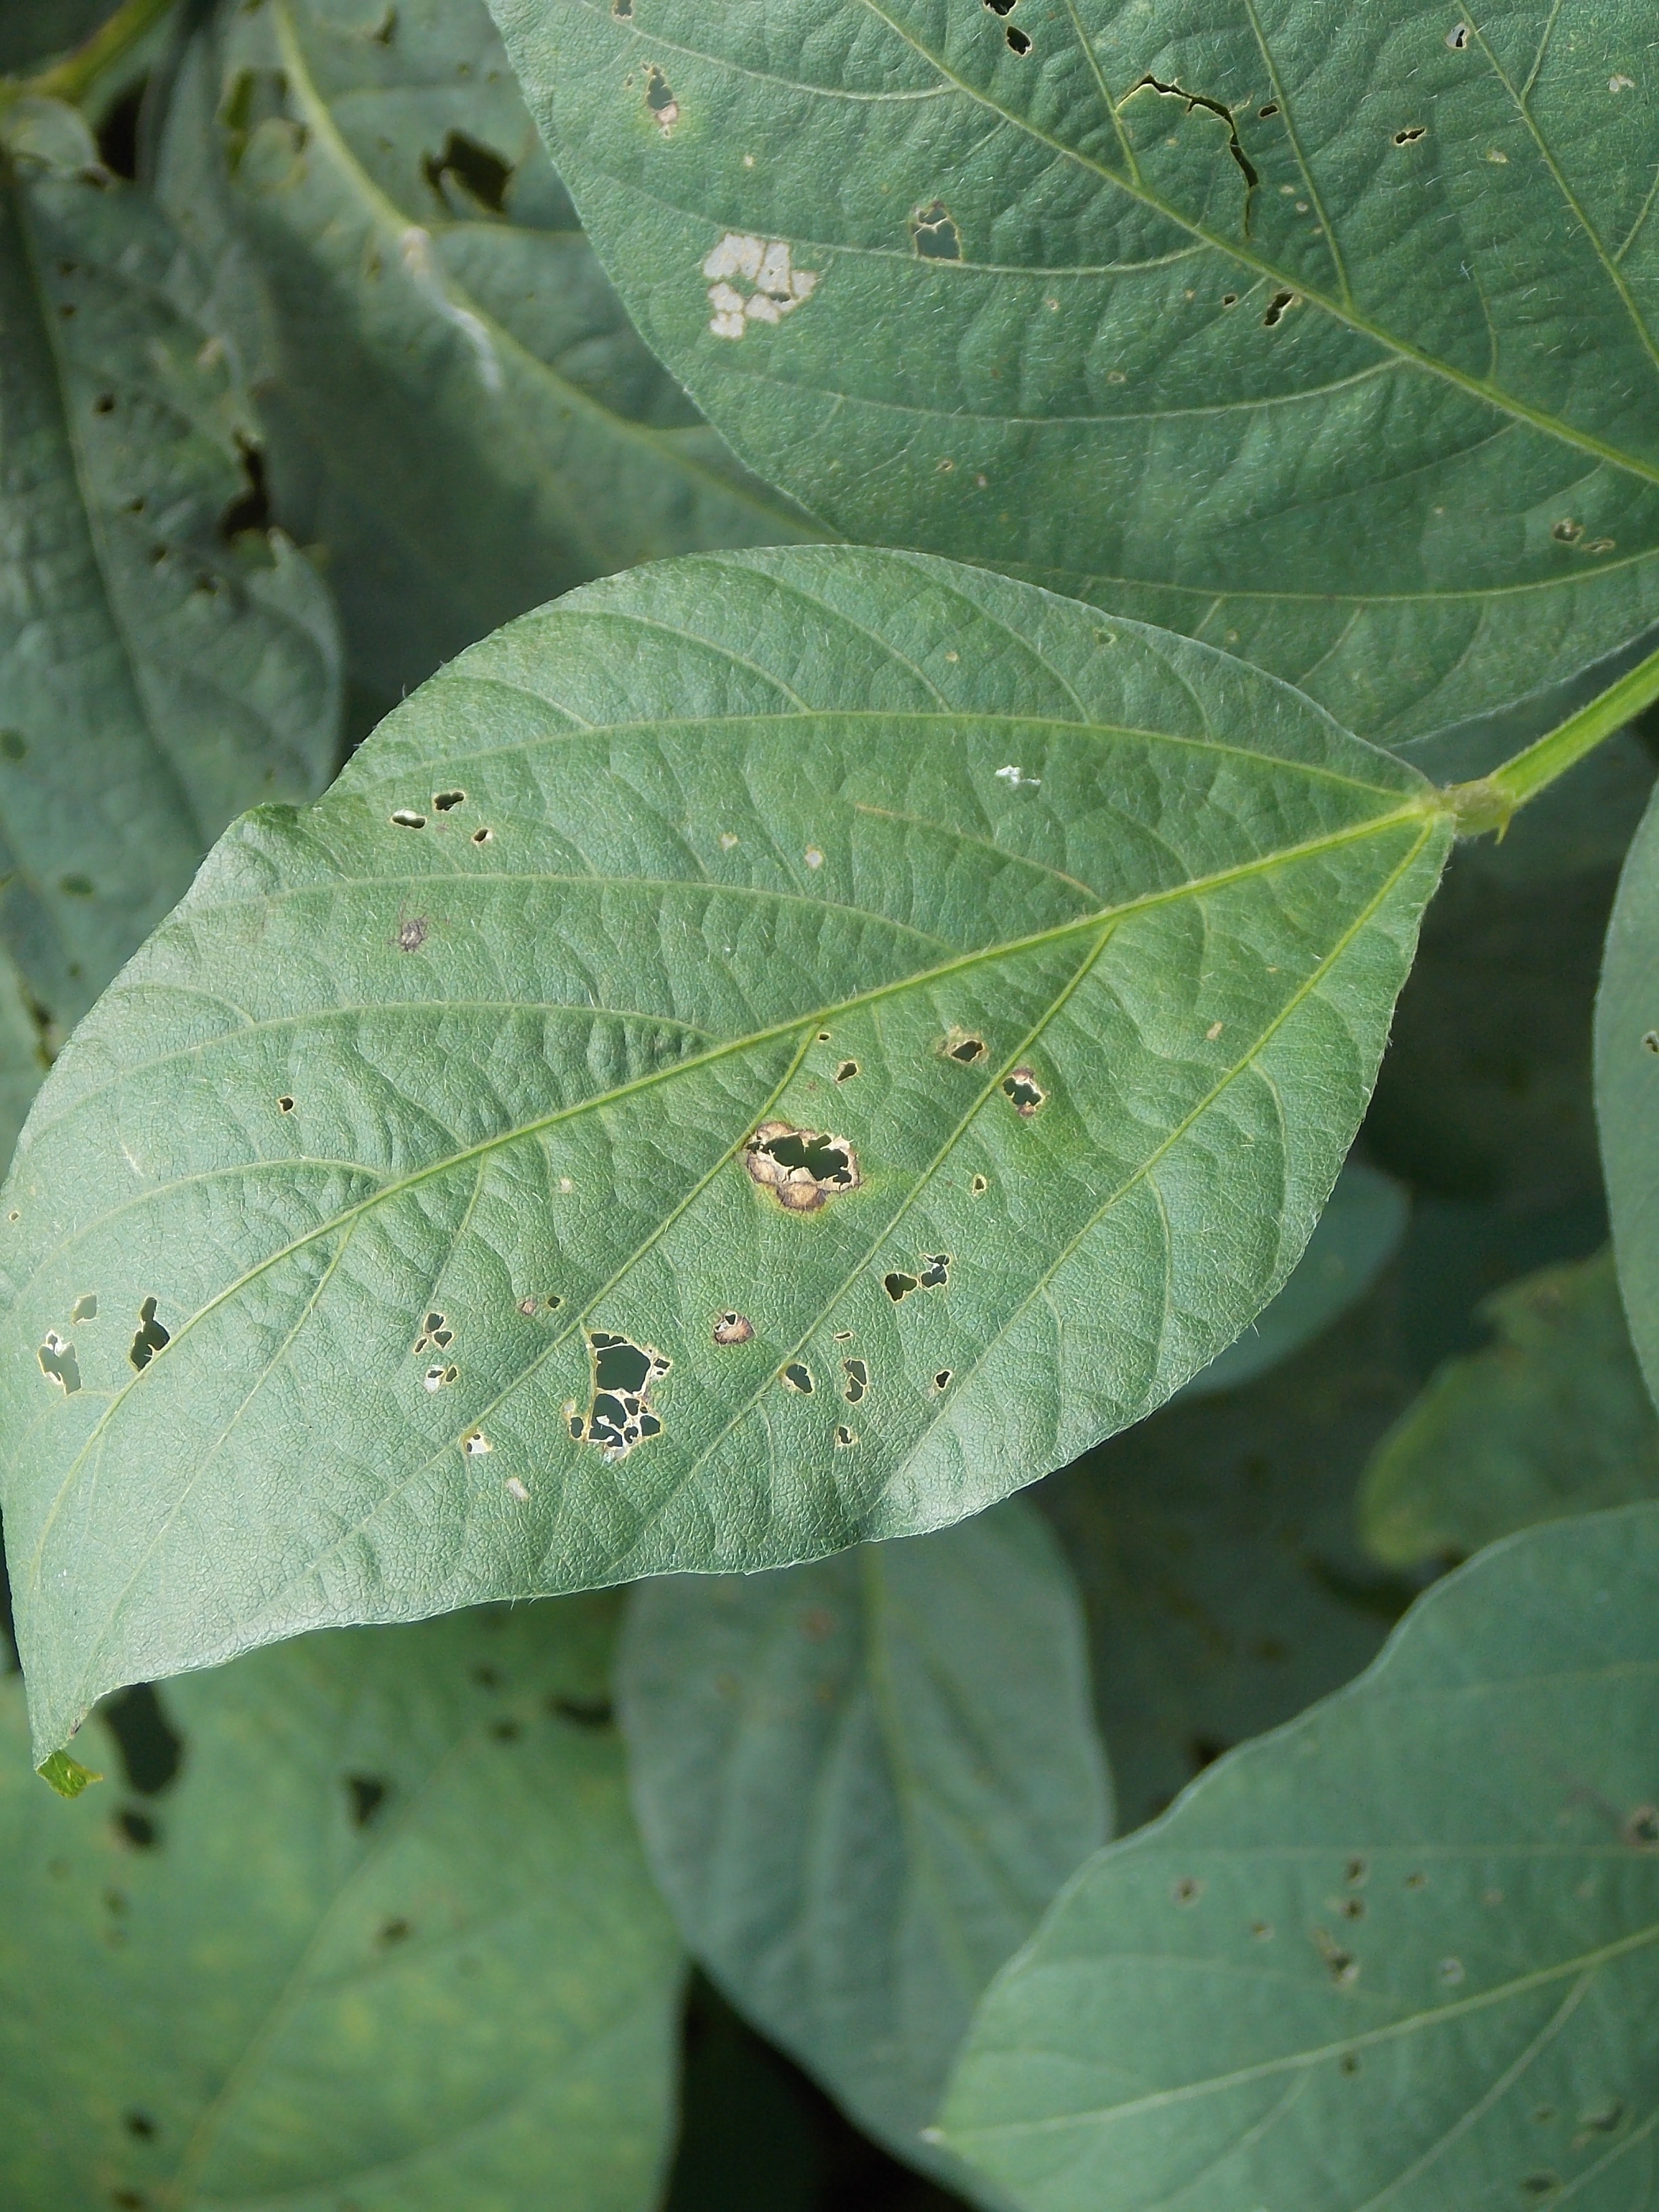
Label: Disease